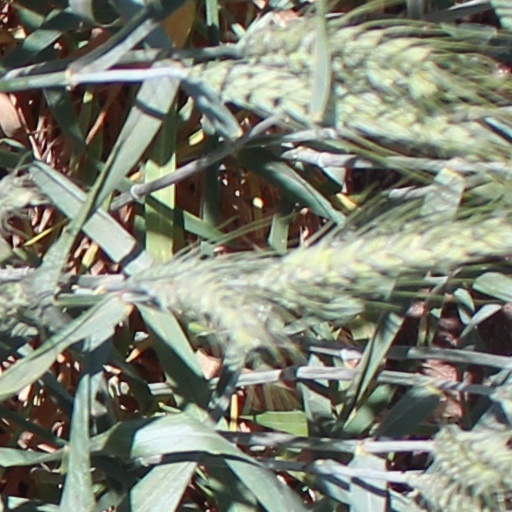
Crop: wheat